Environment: real
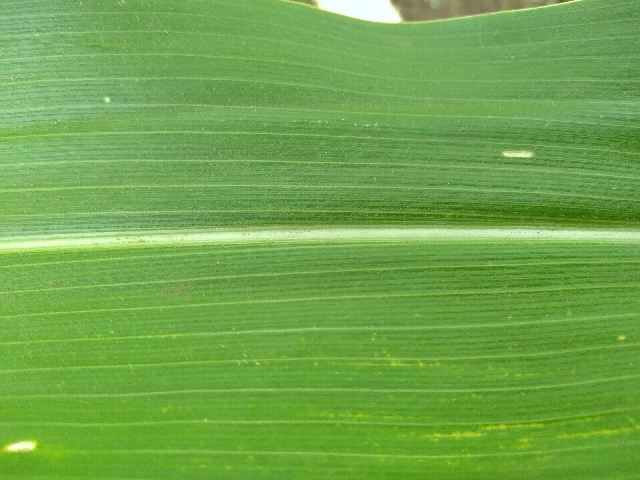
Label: healthy